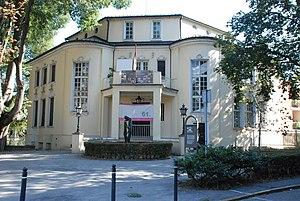
Les monuments culturels protégés constituent une catégorie de monuments de Serbie inscrits sur une liste de monuments bénéficiant de la protection de l'État. Il s'agit d'une troisième catégorie de monuments protégés classés, par leur importance, après les monuments culturels d'importance exceptionnelle et les monuments culturels de grande importance.